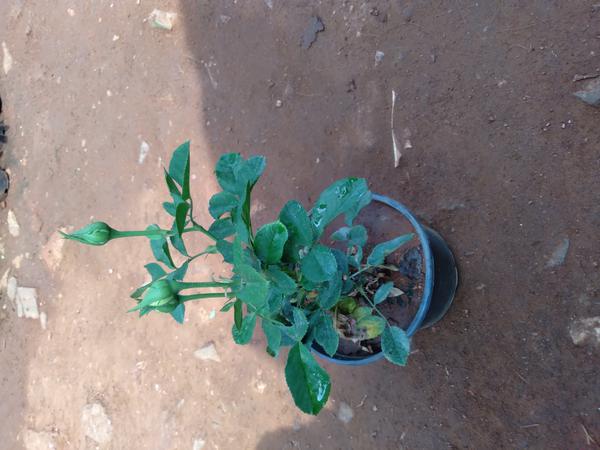
Plant: Rose